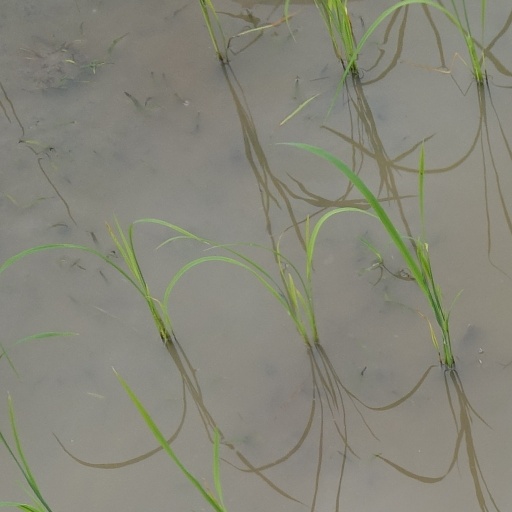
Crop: rice